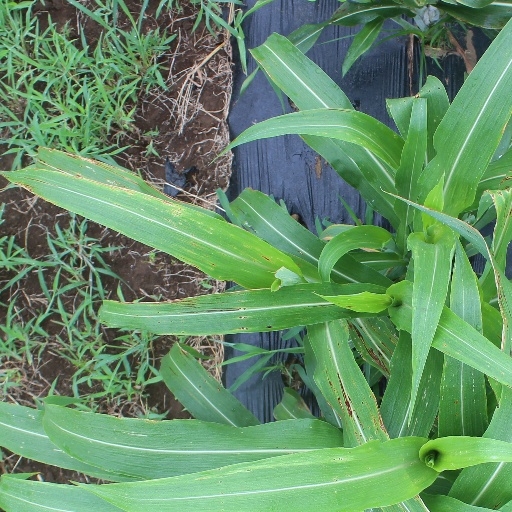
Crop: sorghum